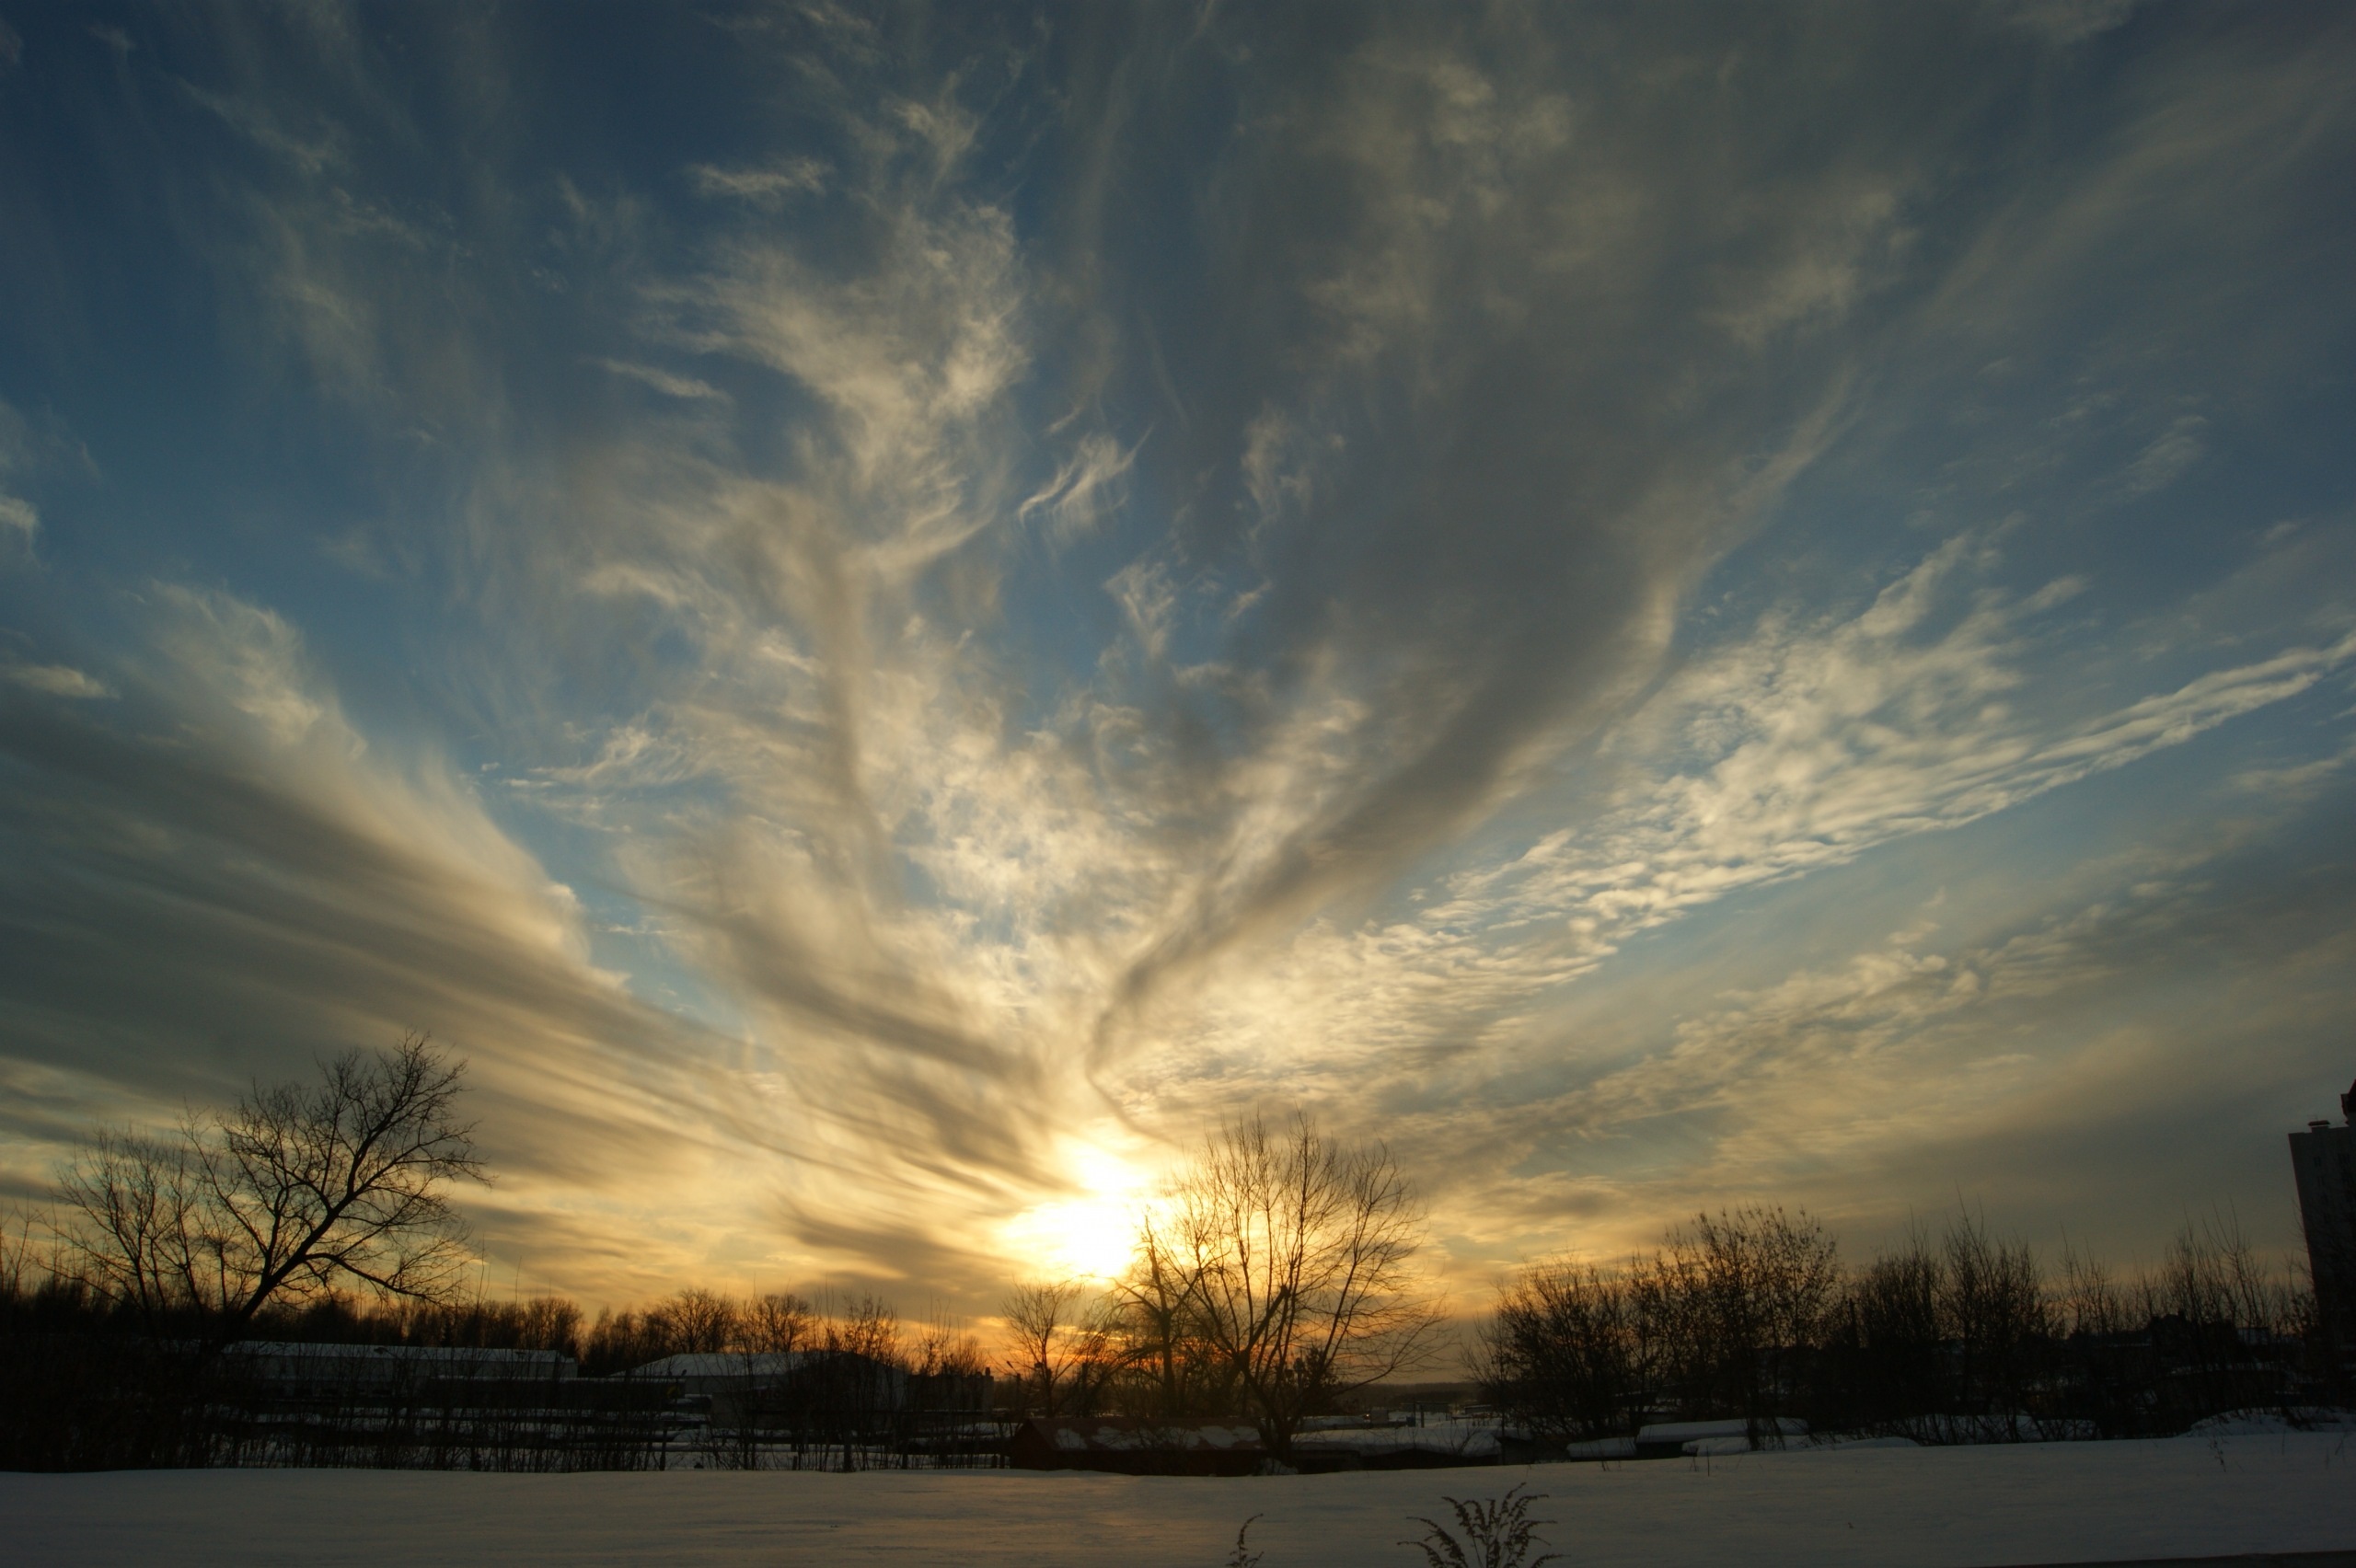
landscape, horizon, snow, winter, cloud, sky, sun, sunrise, sunset, sunlight, morning, dawn, atmosphere, dusk, evening, reflection, weather, clouds, russia, sunset sky, afterglow, meteorological phenomenon, bryansk